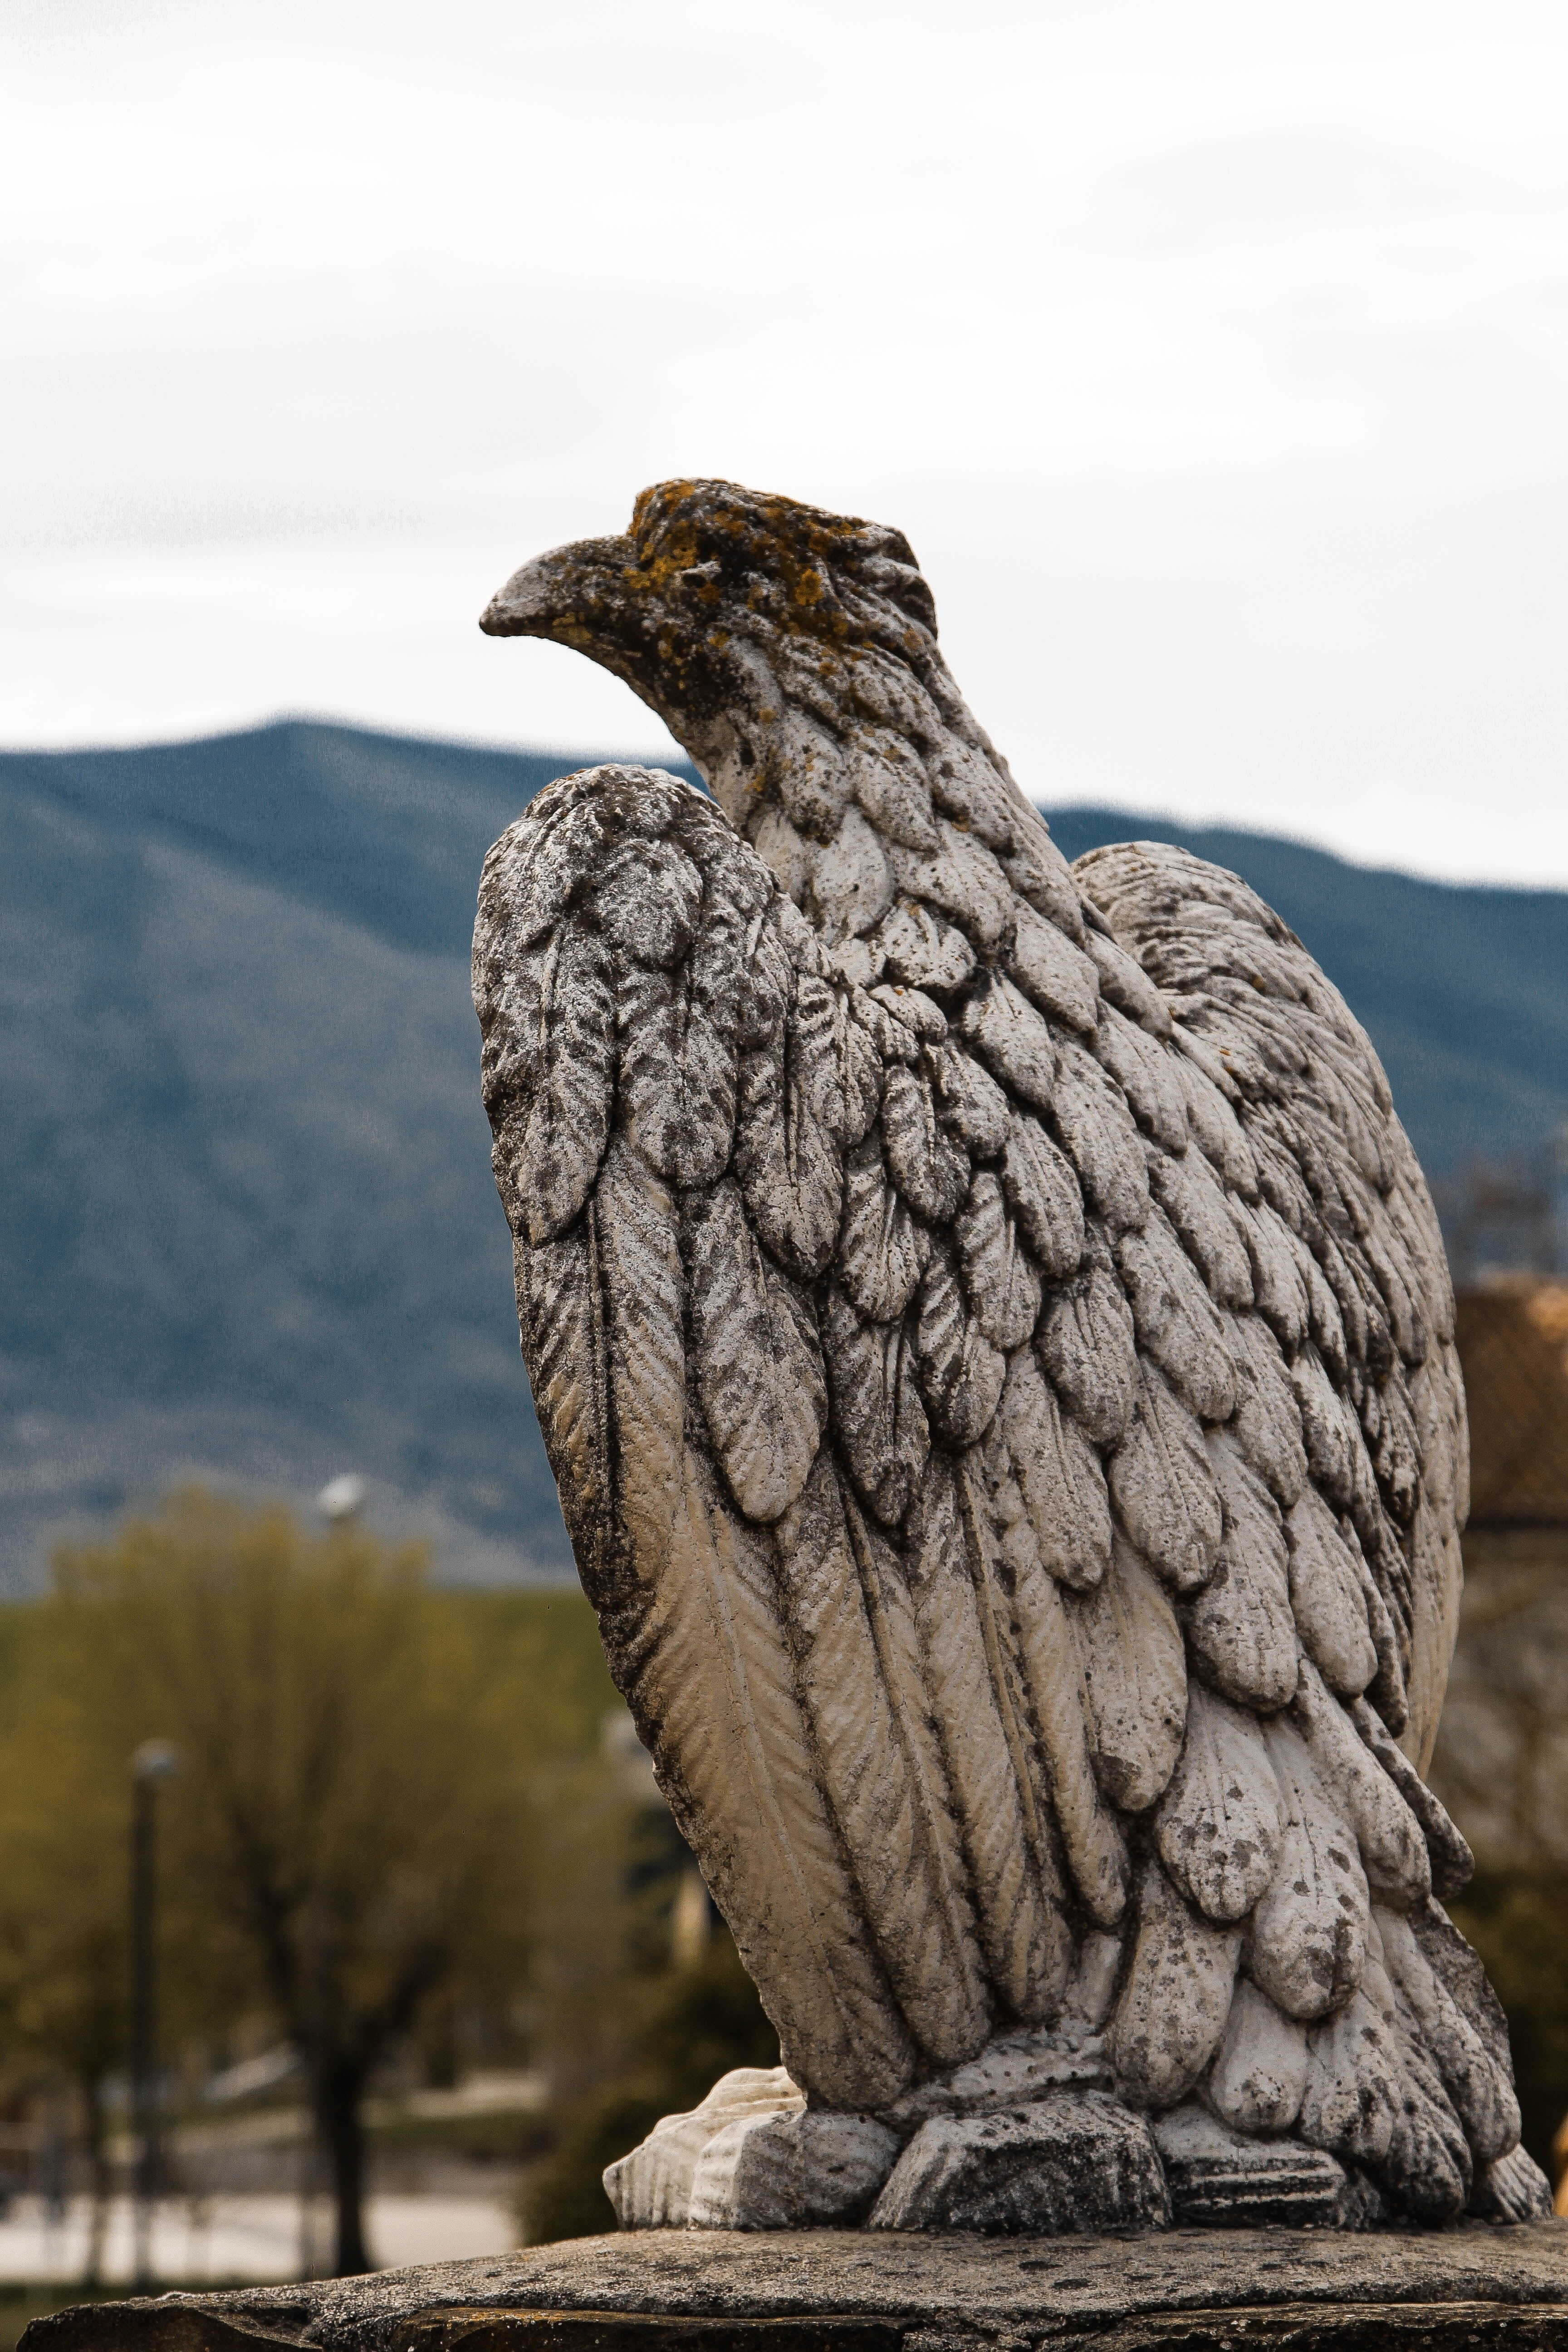
landscape, nature, grass, waterfall, mountain, bird, wing, sky, river, wildlife, statue, cottage, eagle, fauna, bird of prey, austria, rocks, sculpture, mountains, alps, vertebrate, ukraine, georgia, vulture, slopes, mountain altai, kyrgyzstan, the caucasus, lone peak, kislovodsk, house in the mountains, arkalyk